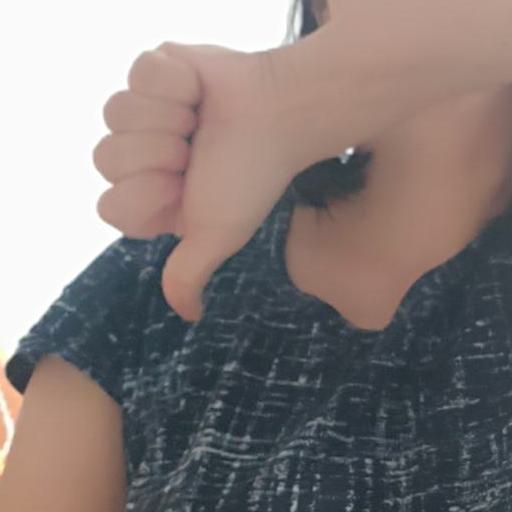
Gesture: dislike